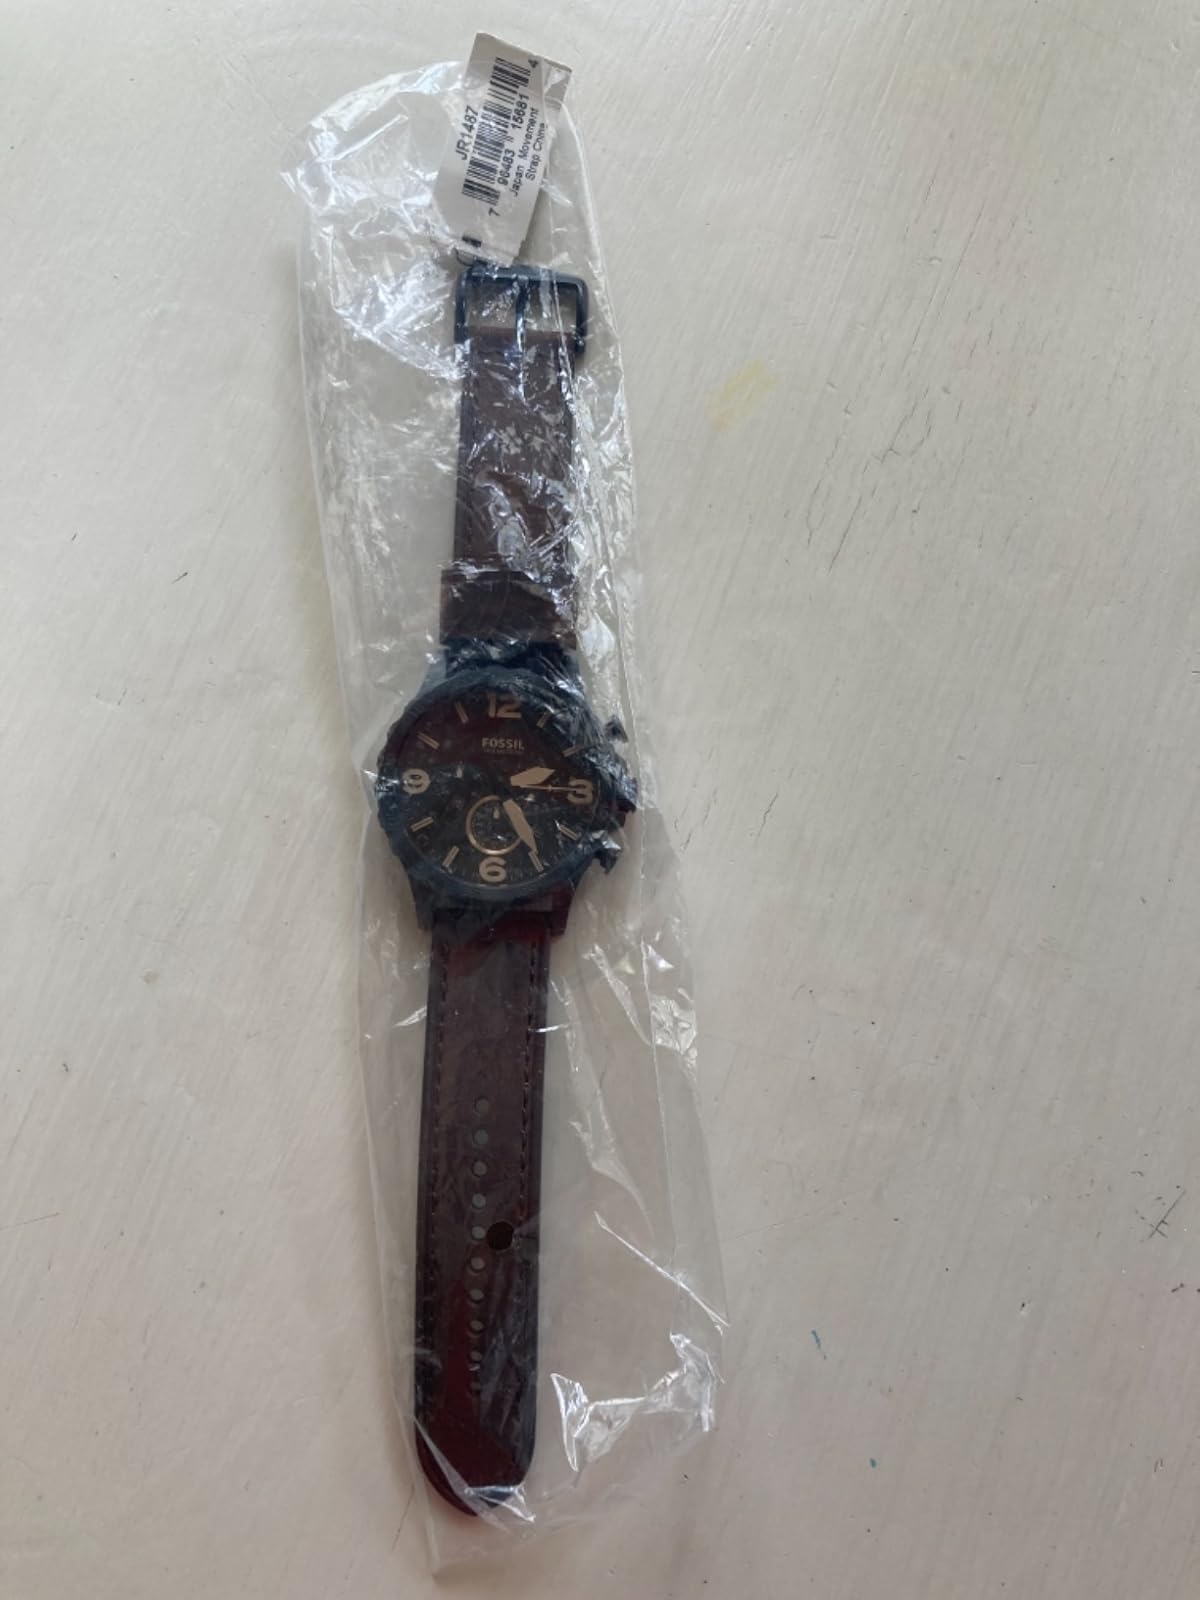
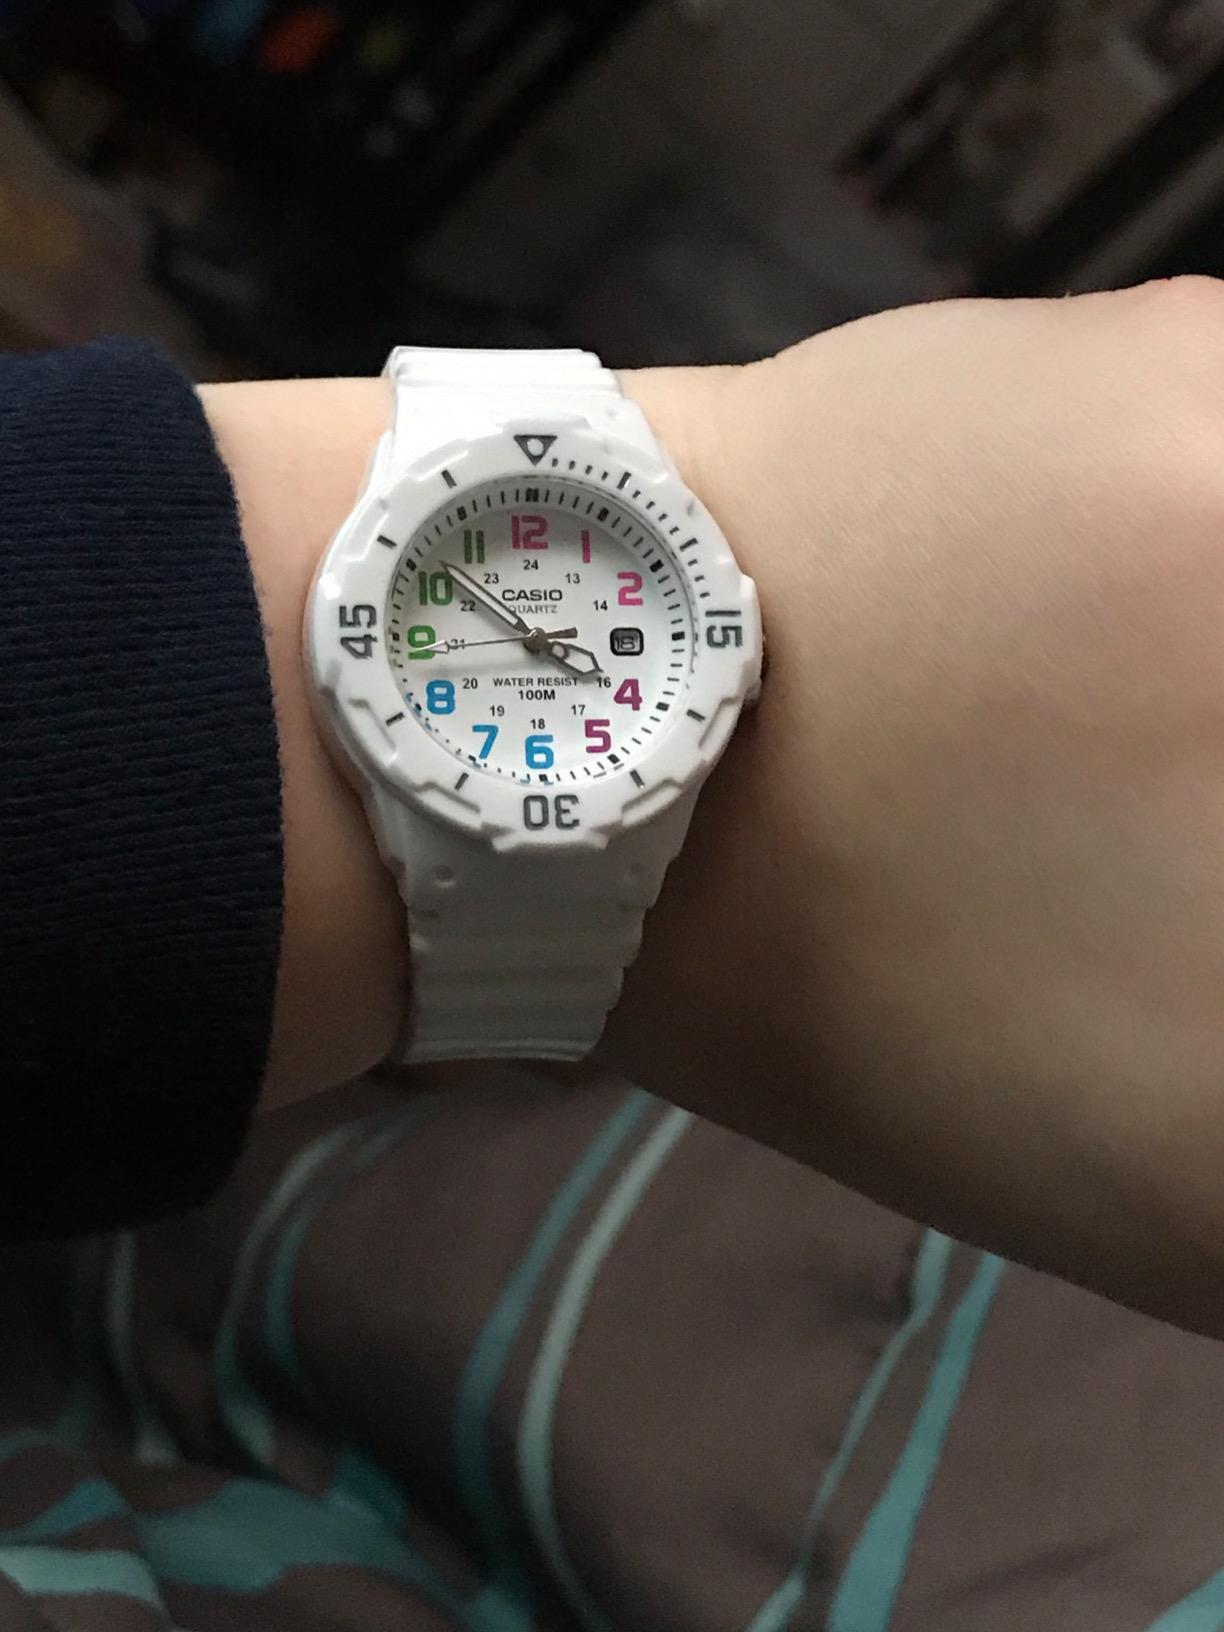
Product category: accessories_watch
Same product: no